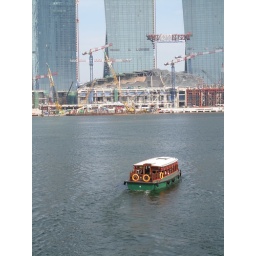
A boat in front of the casinos being constructed across the water from Merlion Park, Singapore.